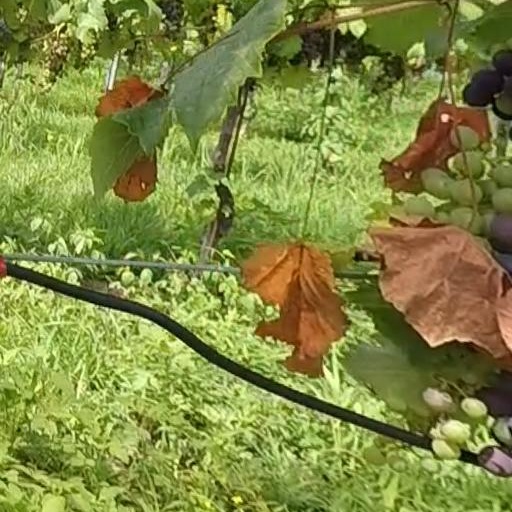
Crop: grape